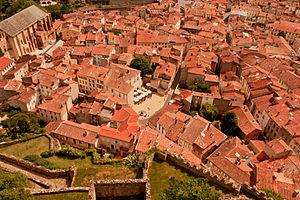
Foix est une commune française, ancienne capitale du comté de Foix, aujourd'hui préfecture du département de l'Ariège située en région Occitanie. Au recensement de 2014, la ville comptabilisait 9 721 habitants, ce qui en fait une des plus petites préfectures de France. Elle est moins peuplée que Pamiers, qui est l'une des deux sous-préfectures.